Madeleine Brès

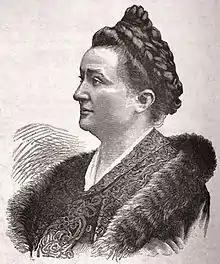

Madeleine Alexandrine Brès (born on 26 November 1842 at Bouillarges – 30 November 1921 in Montrouge), born Gebelin, was a French pediatrician and the first French woman to earn a medical degree in 1875, with a thesis on breastfeeding.